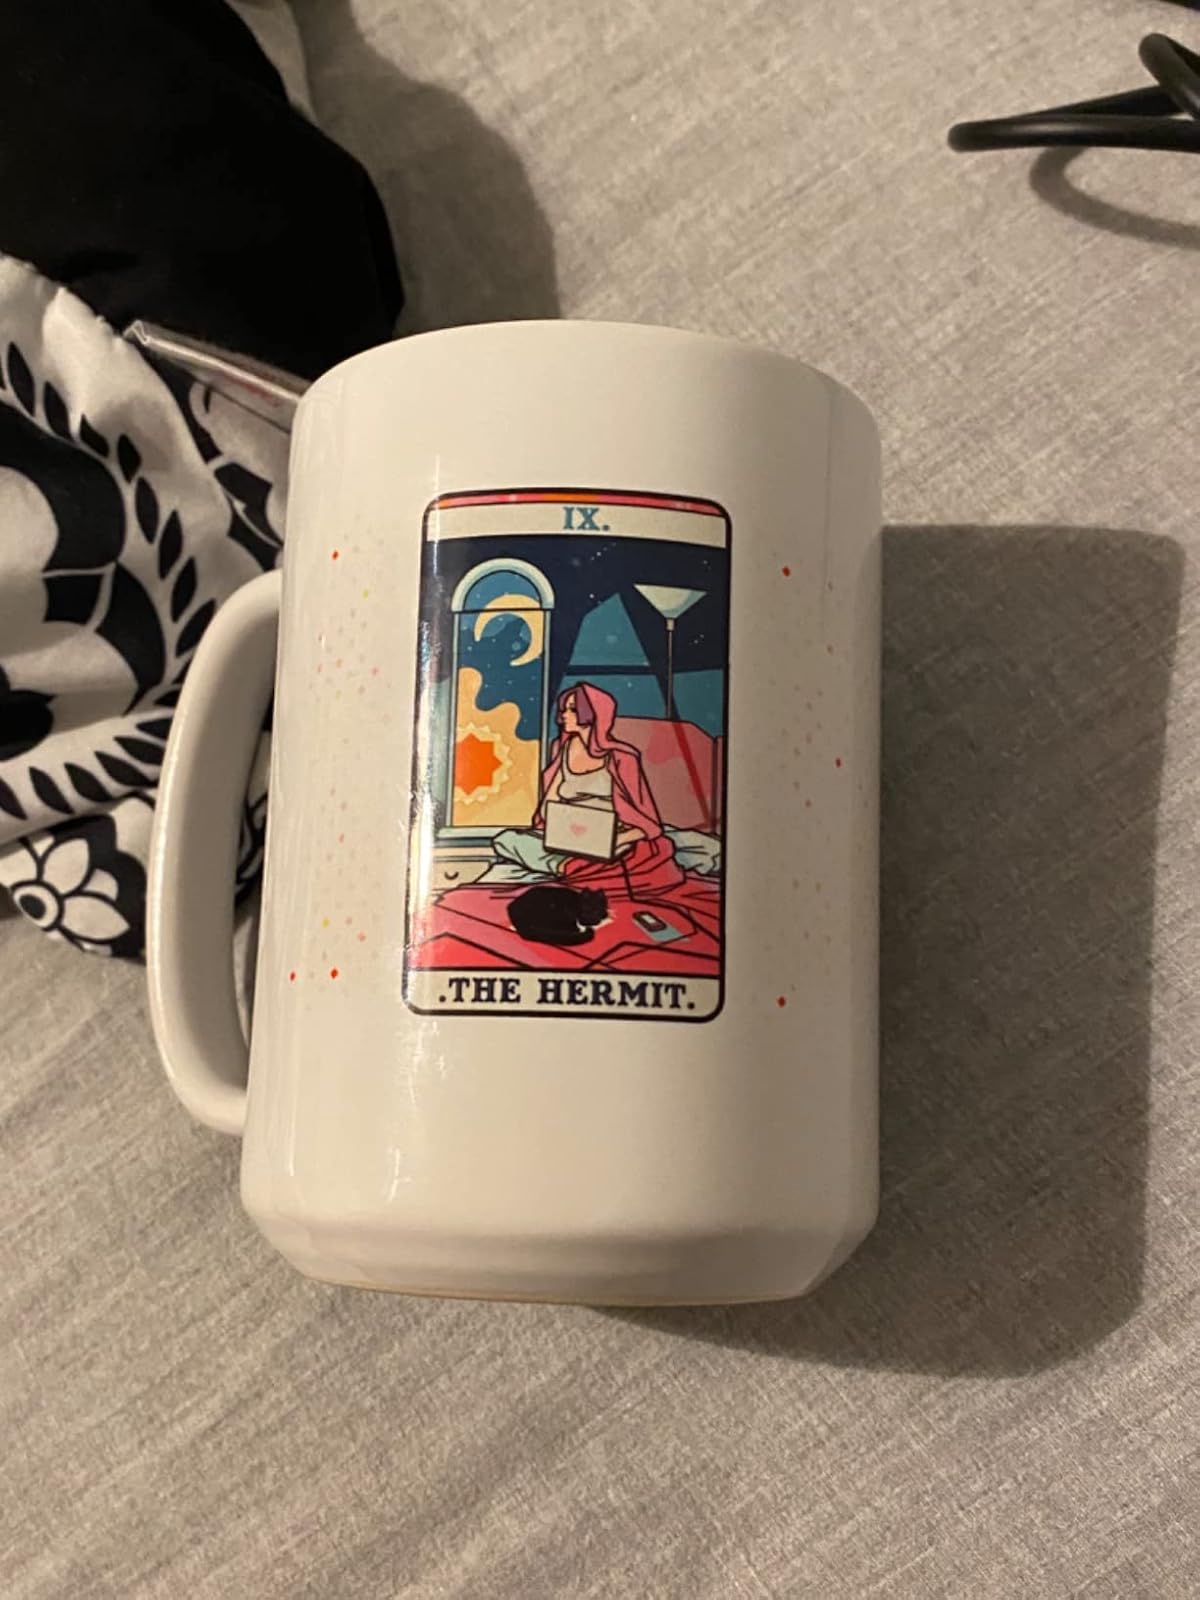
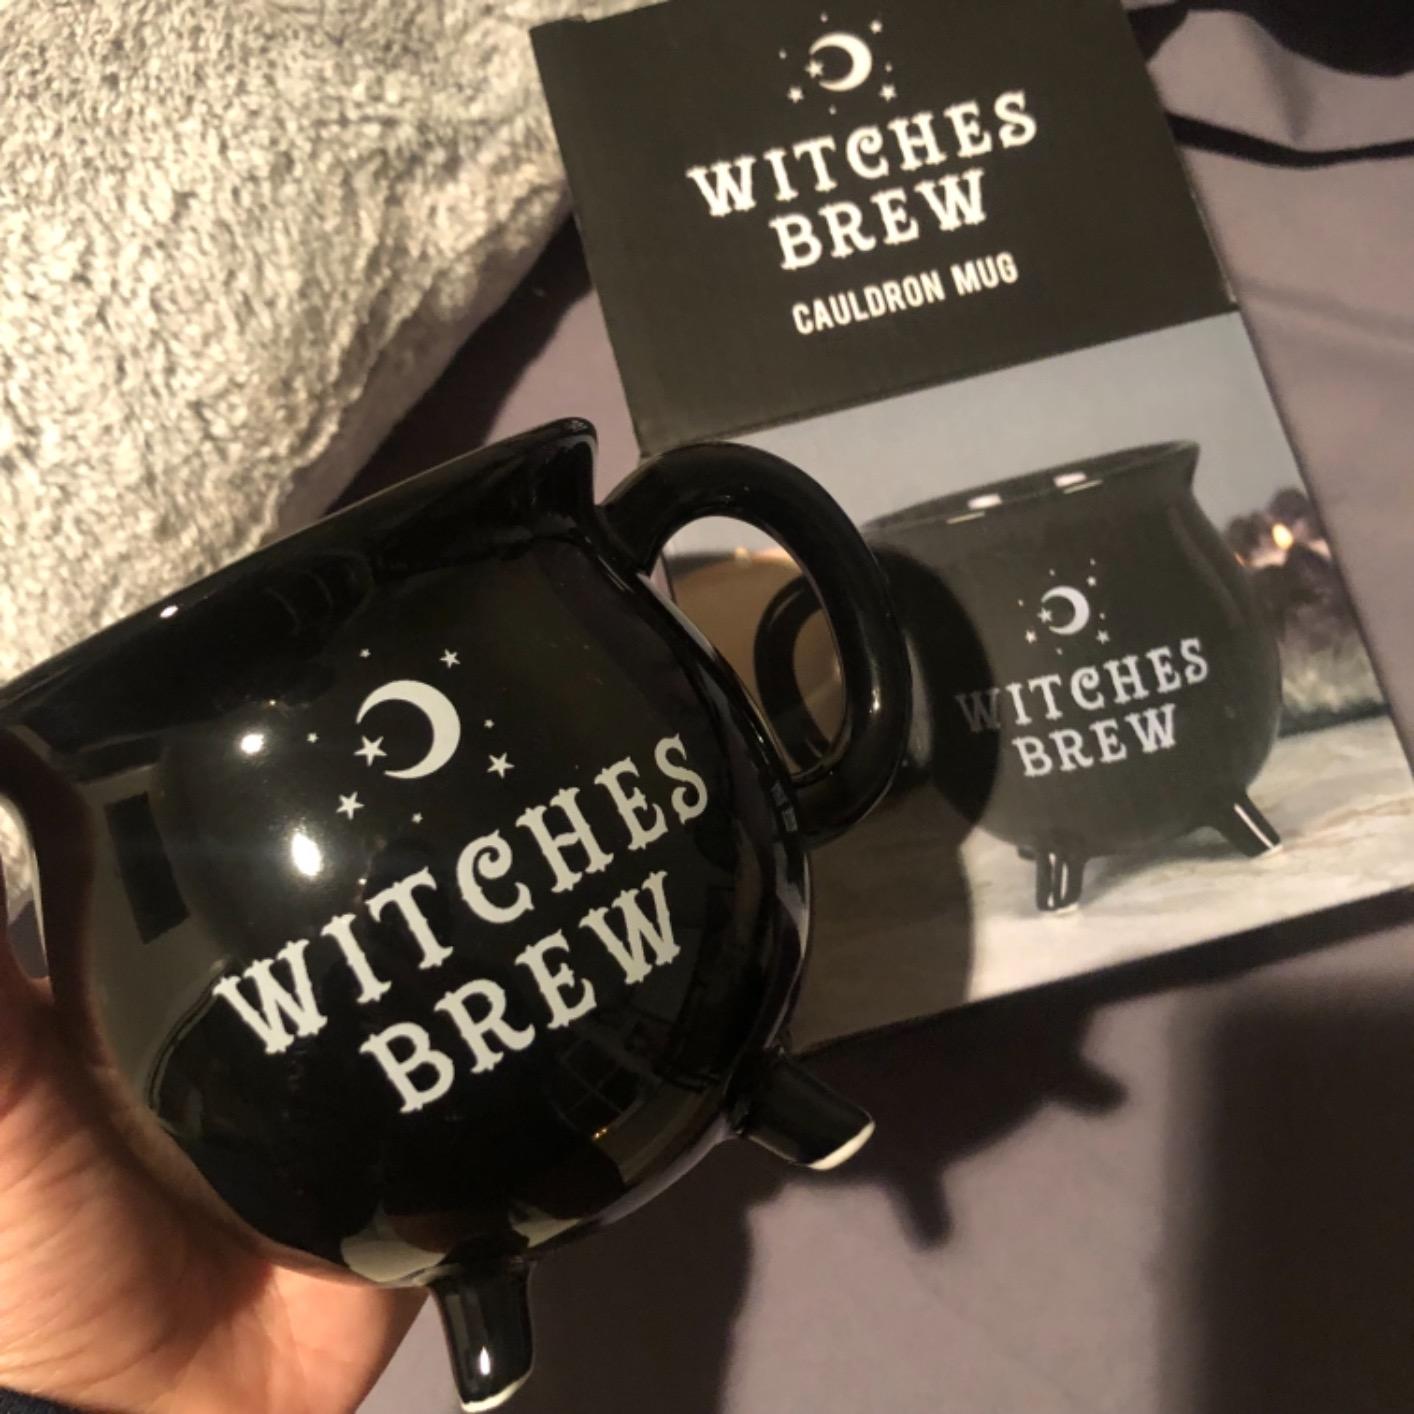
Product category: items_mug
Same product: no